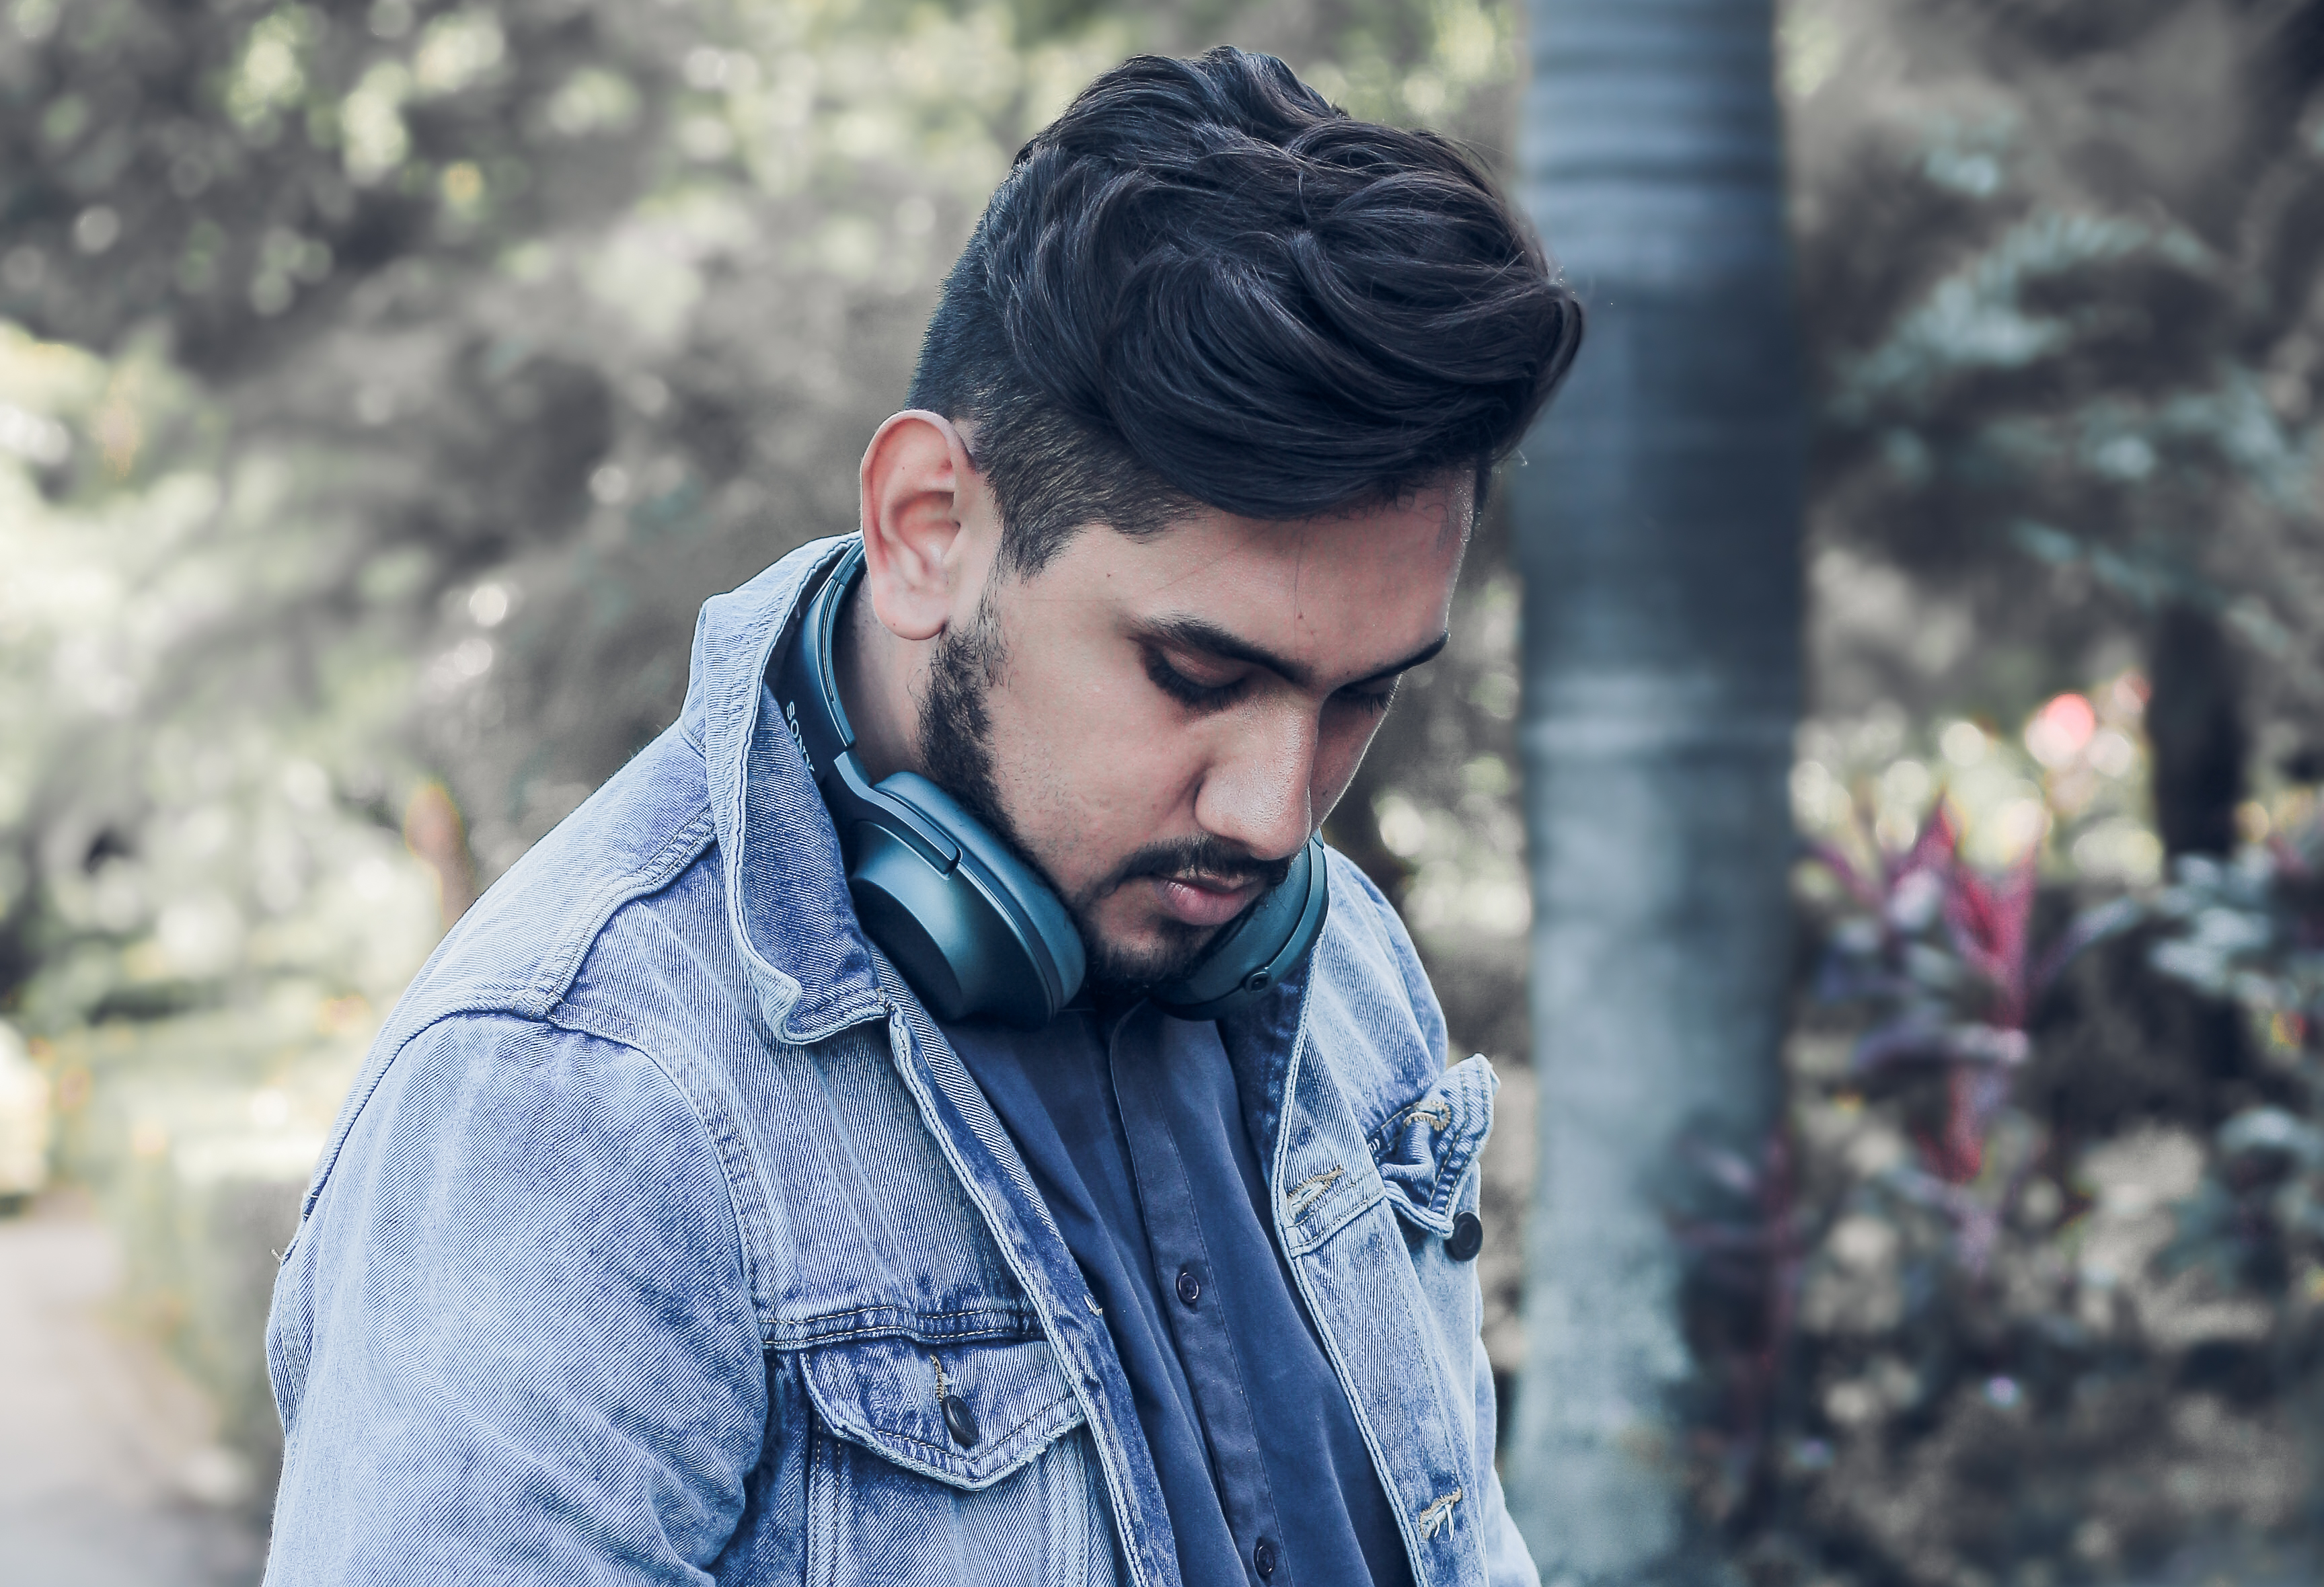
man, person, winter, people, girl, photography, male, guy, portrait, model, spring, color, fashion, blue, season, headphones, photograph, beauty, earphones, interaction, photo shoot, portrait photography